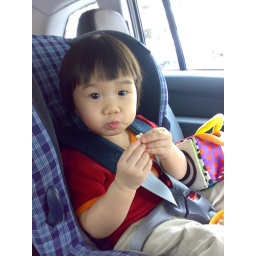
wen strapped in her car seat and chomping on a fruit puff